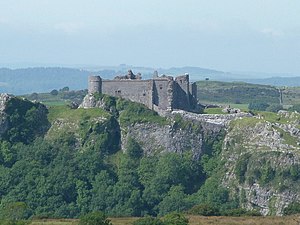
Carreg Cennen Castle
Carreg Cennen Castle
Carreg Cennen Castle er en borg, der kan dateres tilbage til 1100-tallet. Den ligger nær floden Cennen i landsbyen Trap omkring 6 km syd for Llandeilo i Carmarthenshire, Wales. Borgen ligge i Brecon Beacons National Park, og den placering er blevet beskrevet som "spektakulær", da den er opført på toppen af en kalkstensklint. Den har været i ruiner siden 1462, og den ejes nu af Cadw, der er den walisiske regerings historisk bevaringsorganisation.